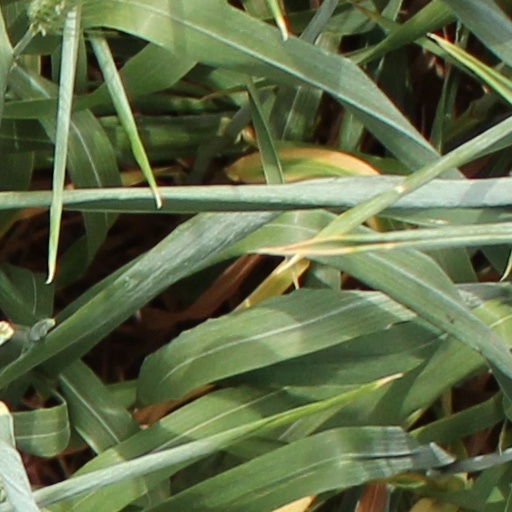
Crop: wheat